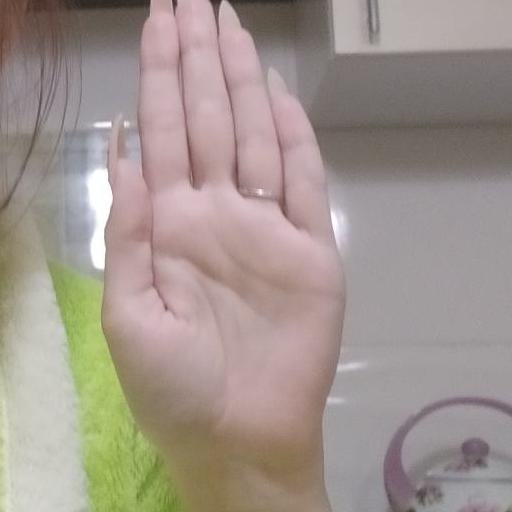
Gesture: stop